Anna Forstenheim

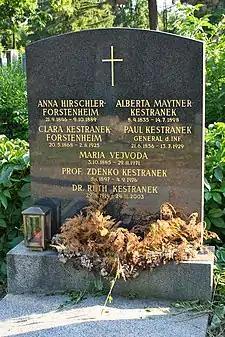
Grave of Anna Forstenheim at the Vienna Central Cemetery

Her son Otto died at the Łódź Ghetto in the Holocaust in December 1941.